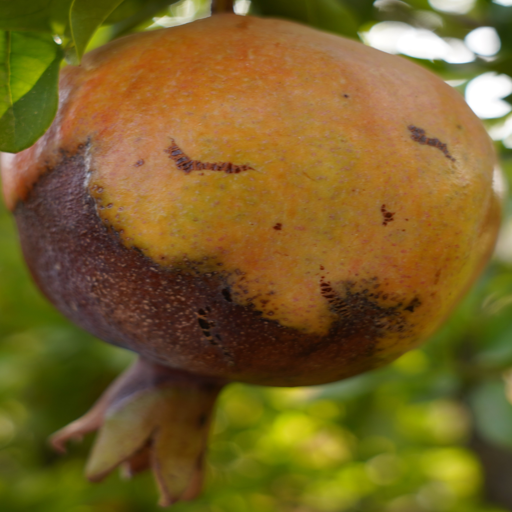
Label: Colletotrichum spp